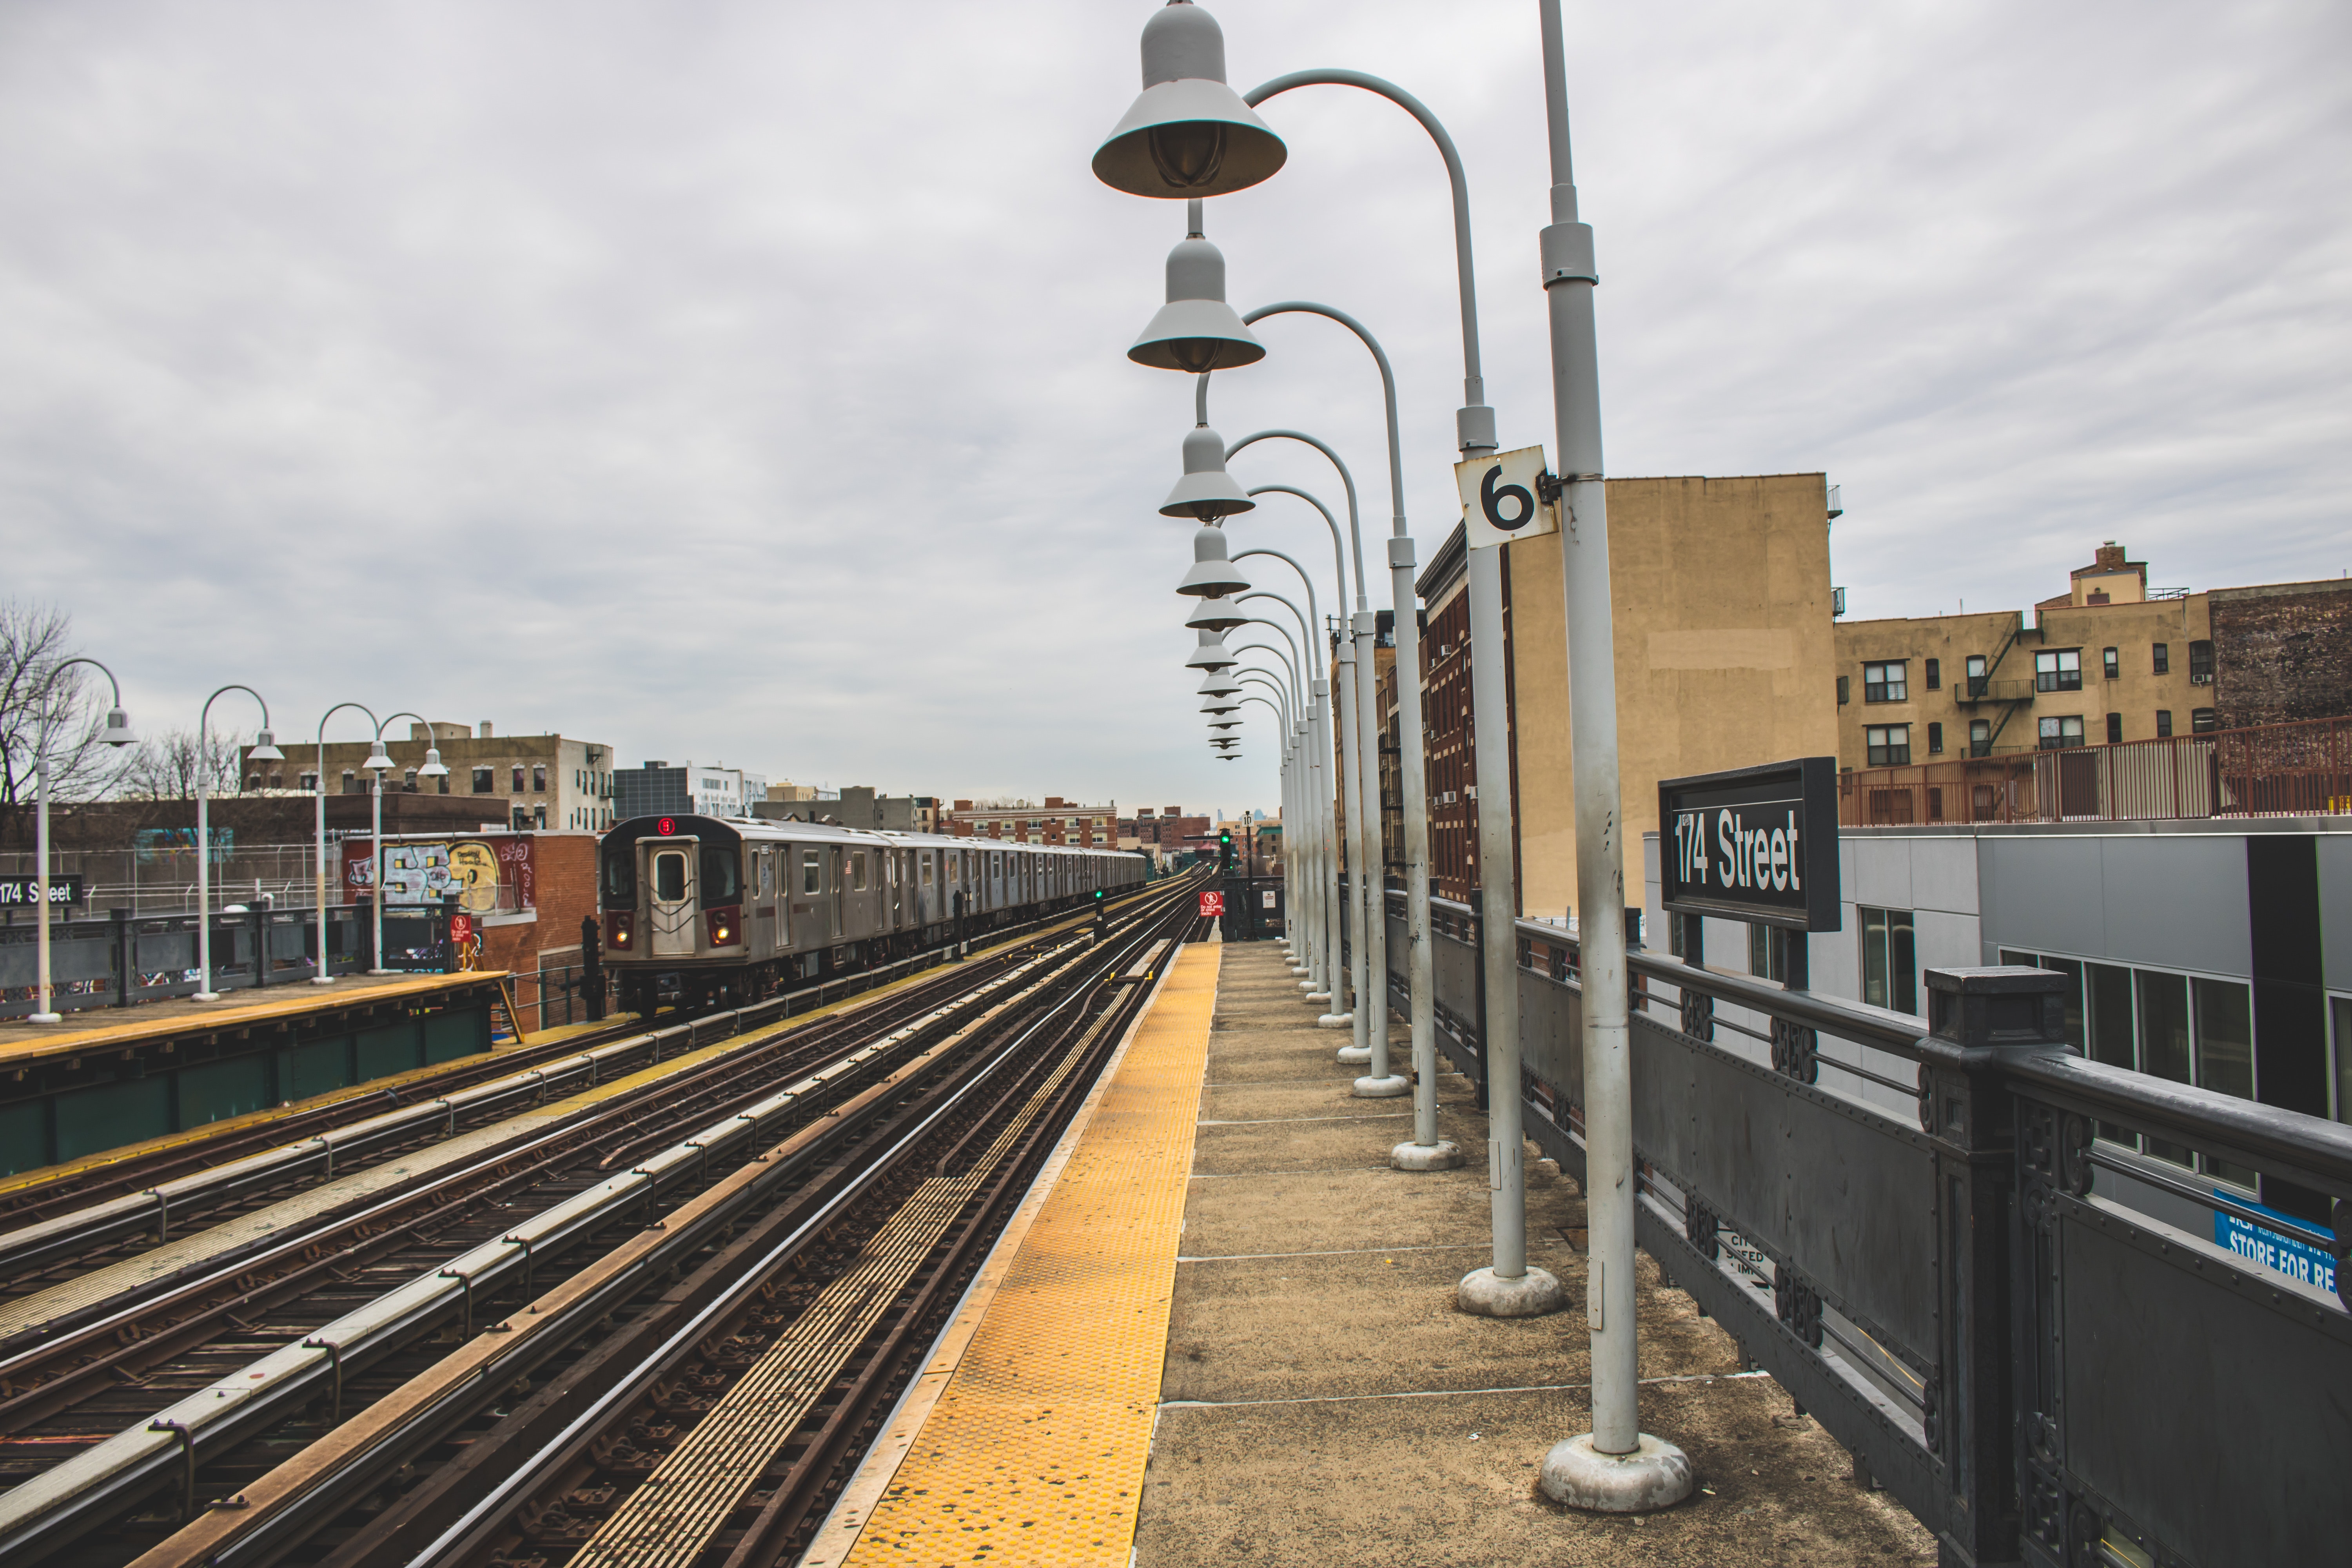
transport, track, train station, iron, urban area, railway, line, architecture, vehicle, bridge, building, street light, light fixture, electricity, city, public transport, train, nonbuilding structure, metal, metro